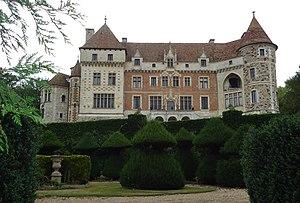
Château de Houetteville - Houetteville - Eure (27)
Cet article recense de manière non exhaustive les châteaux, maisons fortes, manoirs, mottes castrales, situés dans le département français de l'Eure, en France.
Houetteville est une commune française située dans le département de l'Eure, en région Normandie.